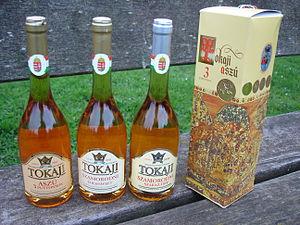
Le Tokaj ou Tokay est un vin hongrois ou slovaque – la frontière entre ces deux pays ayant été dessinée postérieurement au développement du vin de renommée et coupant cette grande région viticole de Tokaj-Hegyalja en deux. Ces vins dorés ont la particularité d’être vinifiés à partir de raisins, qui, grâce au Botrytis cinerea, un champignon qui se développe sur les grains et qui permet de donner ce que l'on appelle une « pourriture noble », mûrissent au-delà du stade de maturation habituel pour donner les fameux grains Aszú. Les Tokaj sont principalement connus pour la gamme de vins liquoreux haut de gamme, des vins issus de grains de raisin sur-mûris.